Aman Hambleton

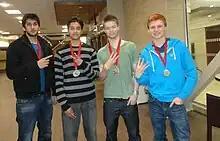
Members of Western’s 2012 University Chess Championship team (Hambleton second from right)

Hambleton had a chess boxing contest with IM Lawrence Trent on 11 December 2022. Chess.com described it as "the highest-rated chessboxing match in history". Hambleton won via technical knockout in the first round of the boxing portion of the match.